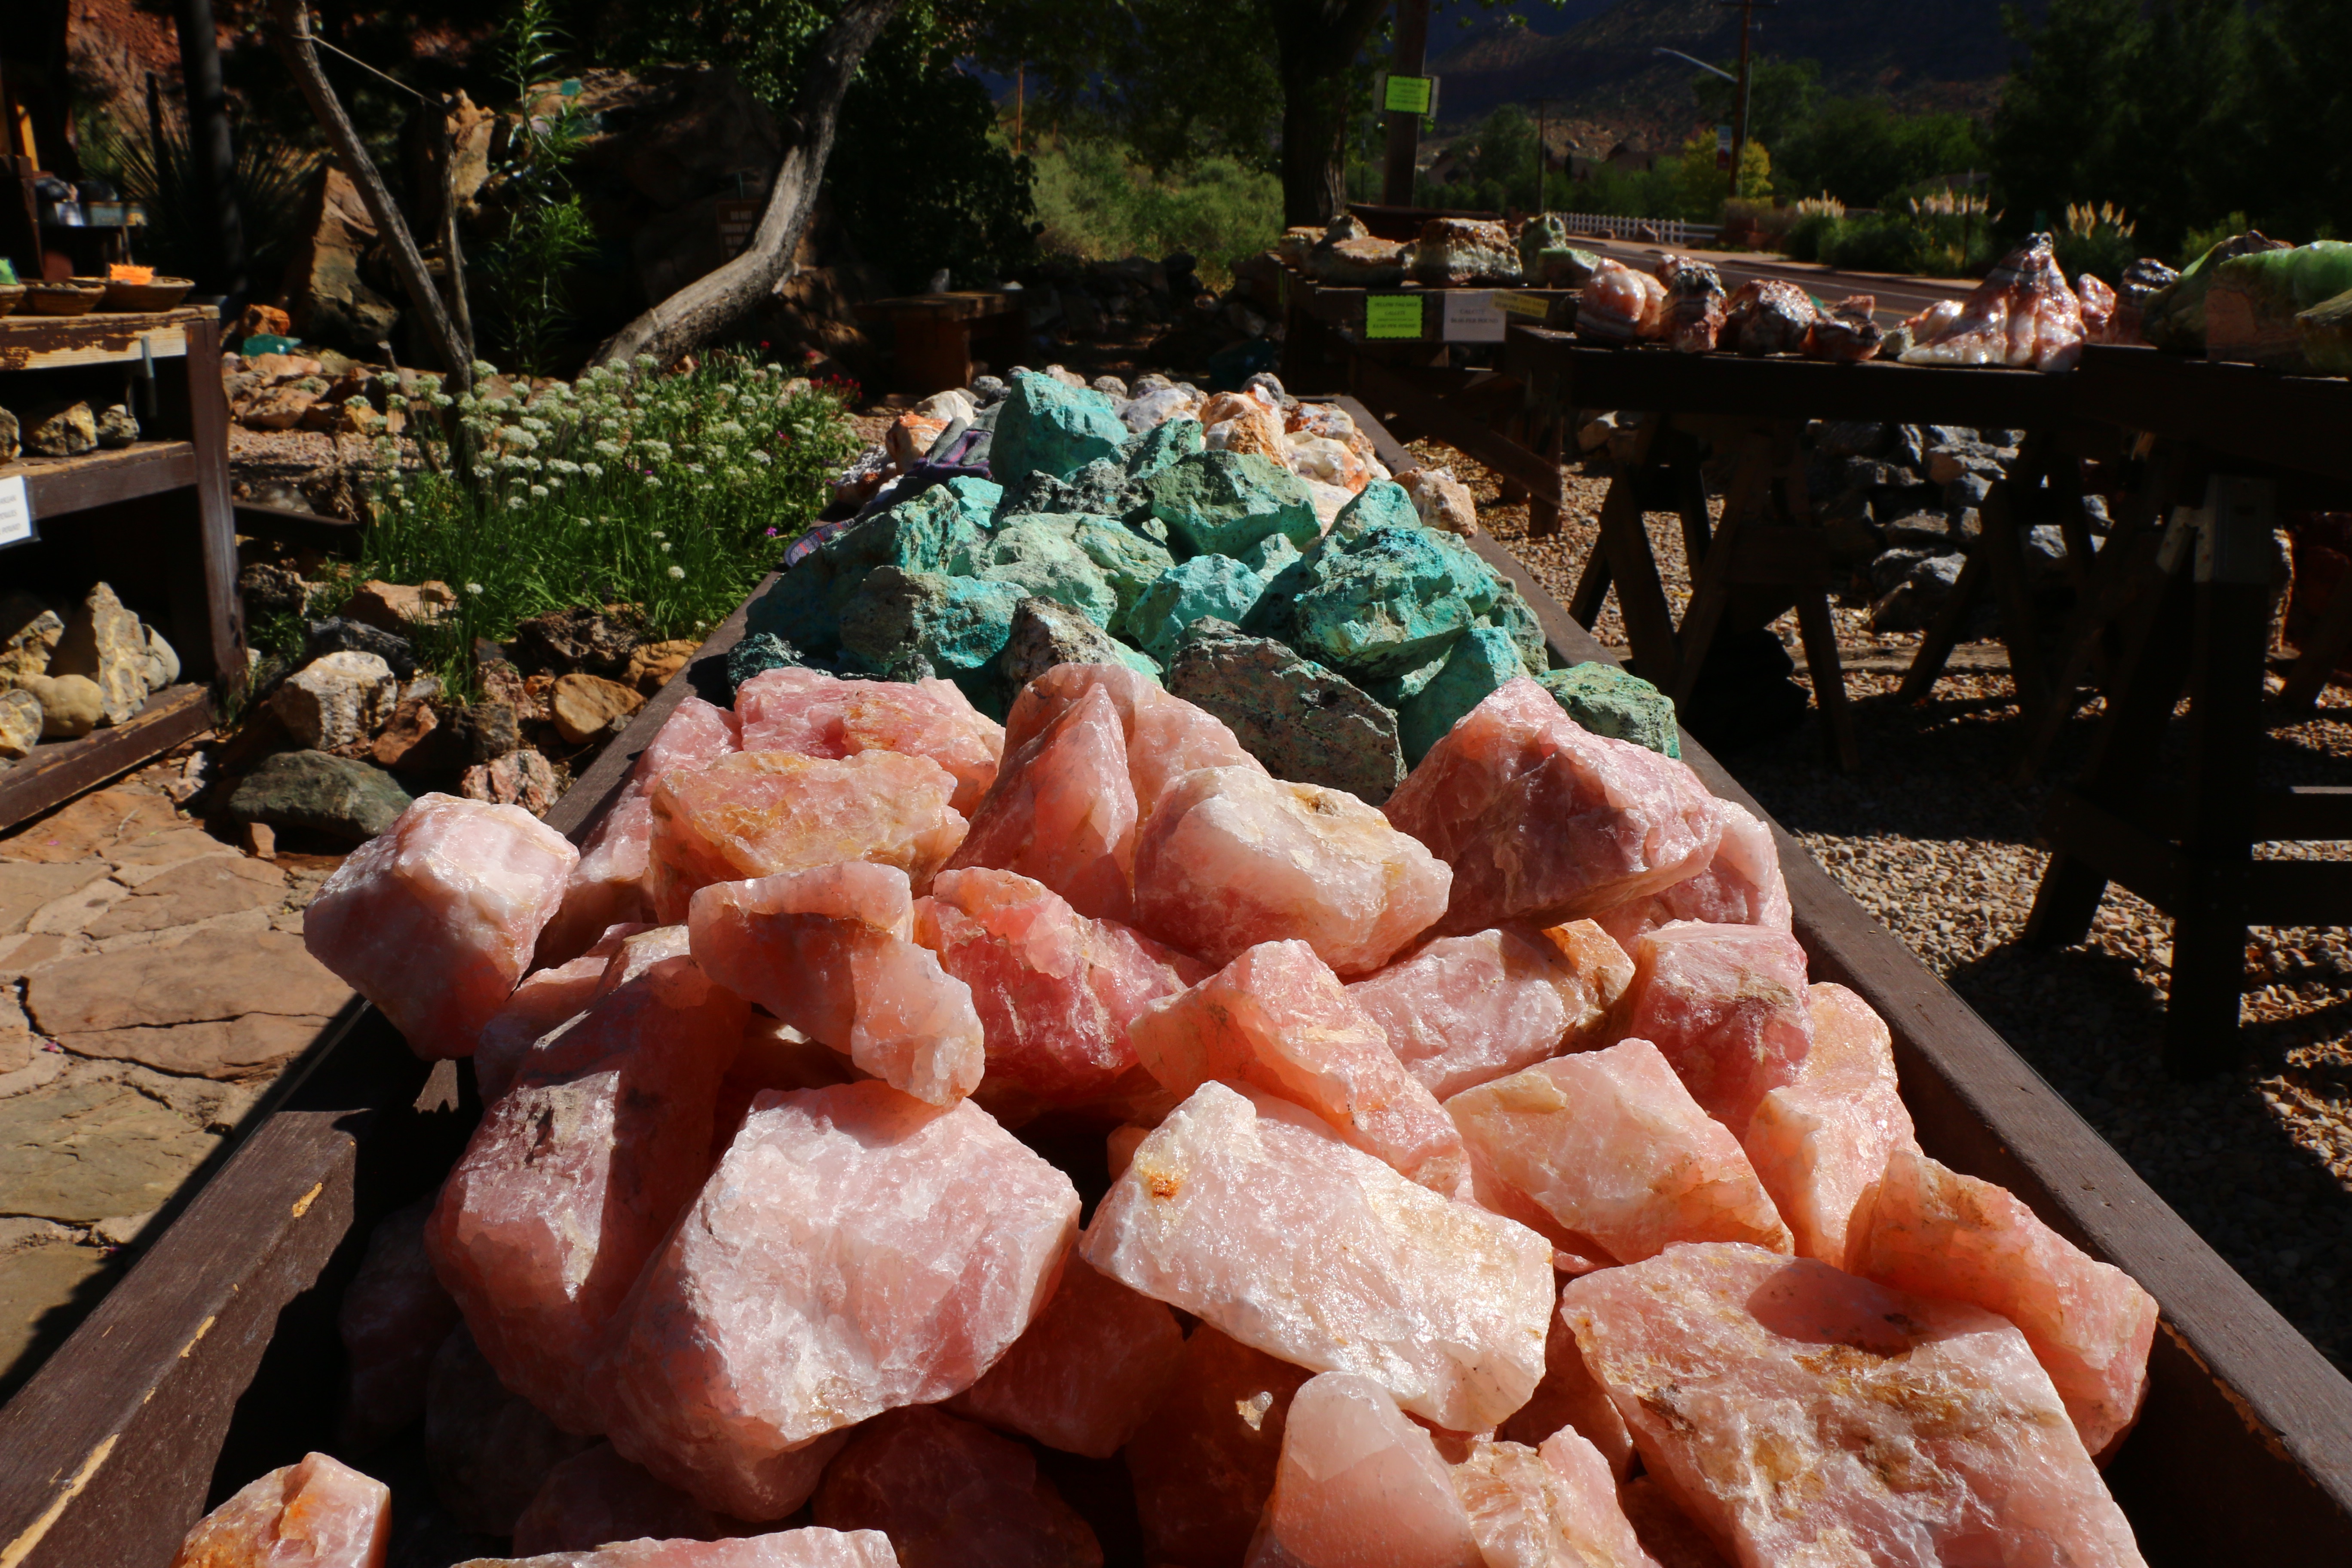
dish, food, meat, cuisine